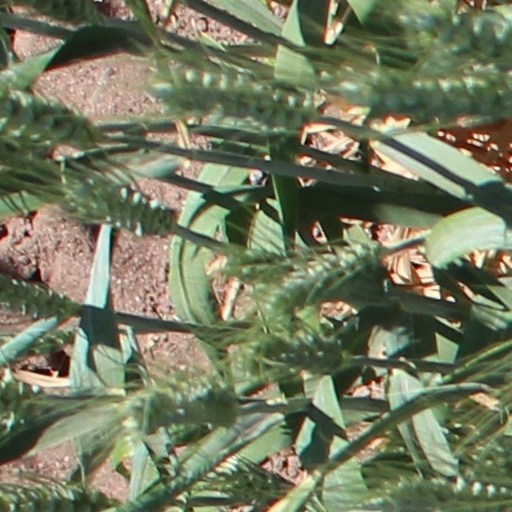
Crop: wheat